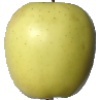
Label: Apple Golden 2